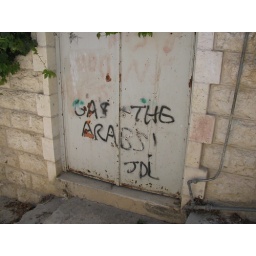
Graffiti on the door of an Arab house in the Tel Rumeida district of Hebron, signed by the militant Jewish Defence League.